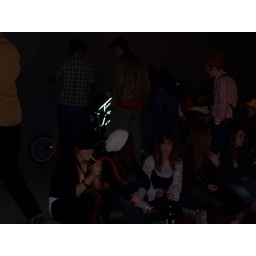
Girls sitting in an alley and certainly not brown bagging it.